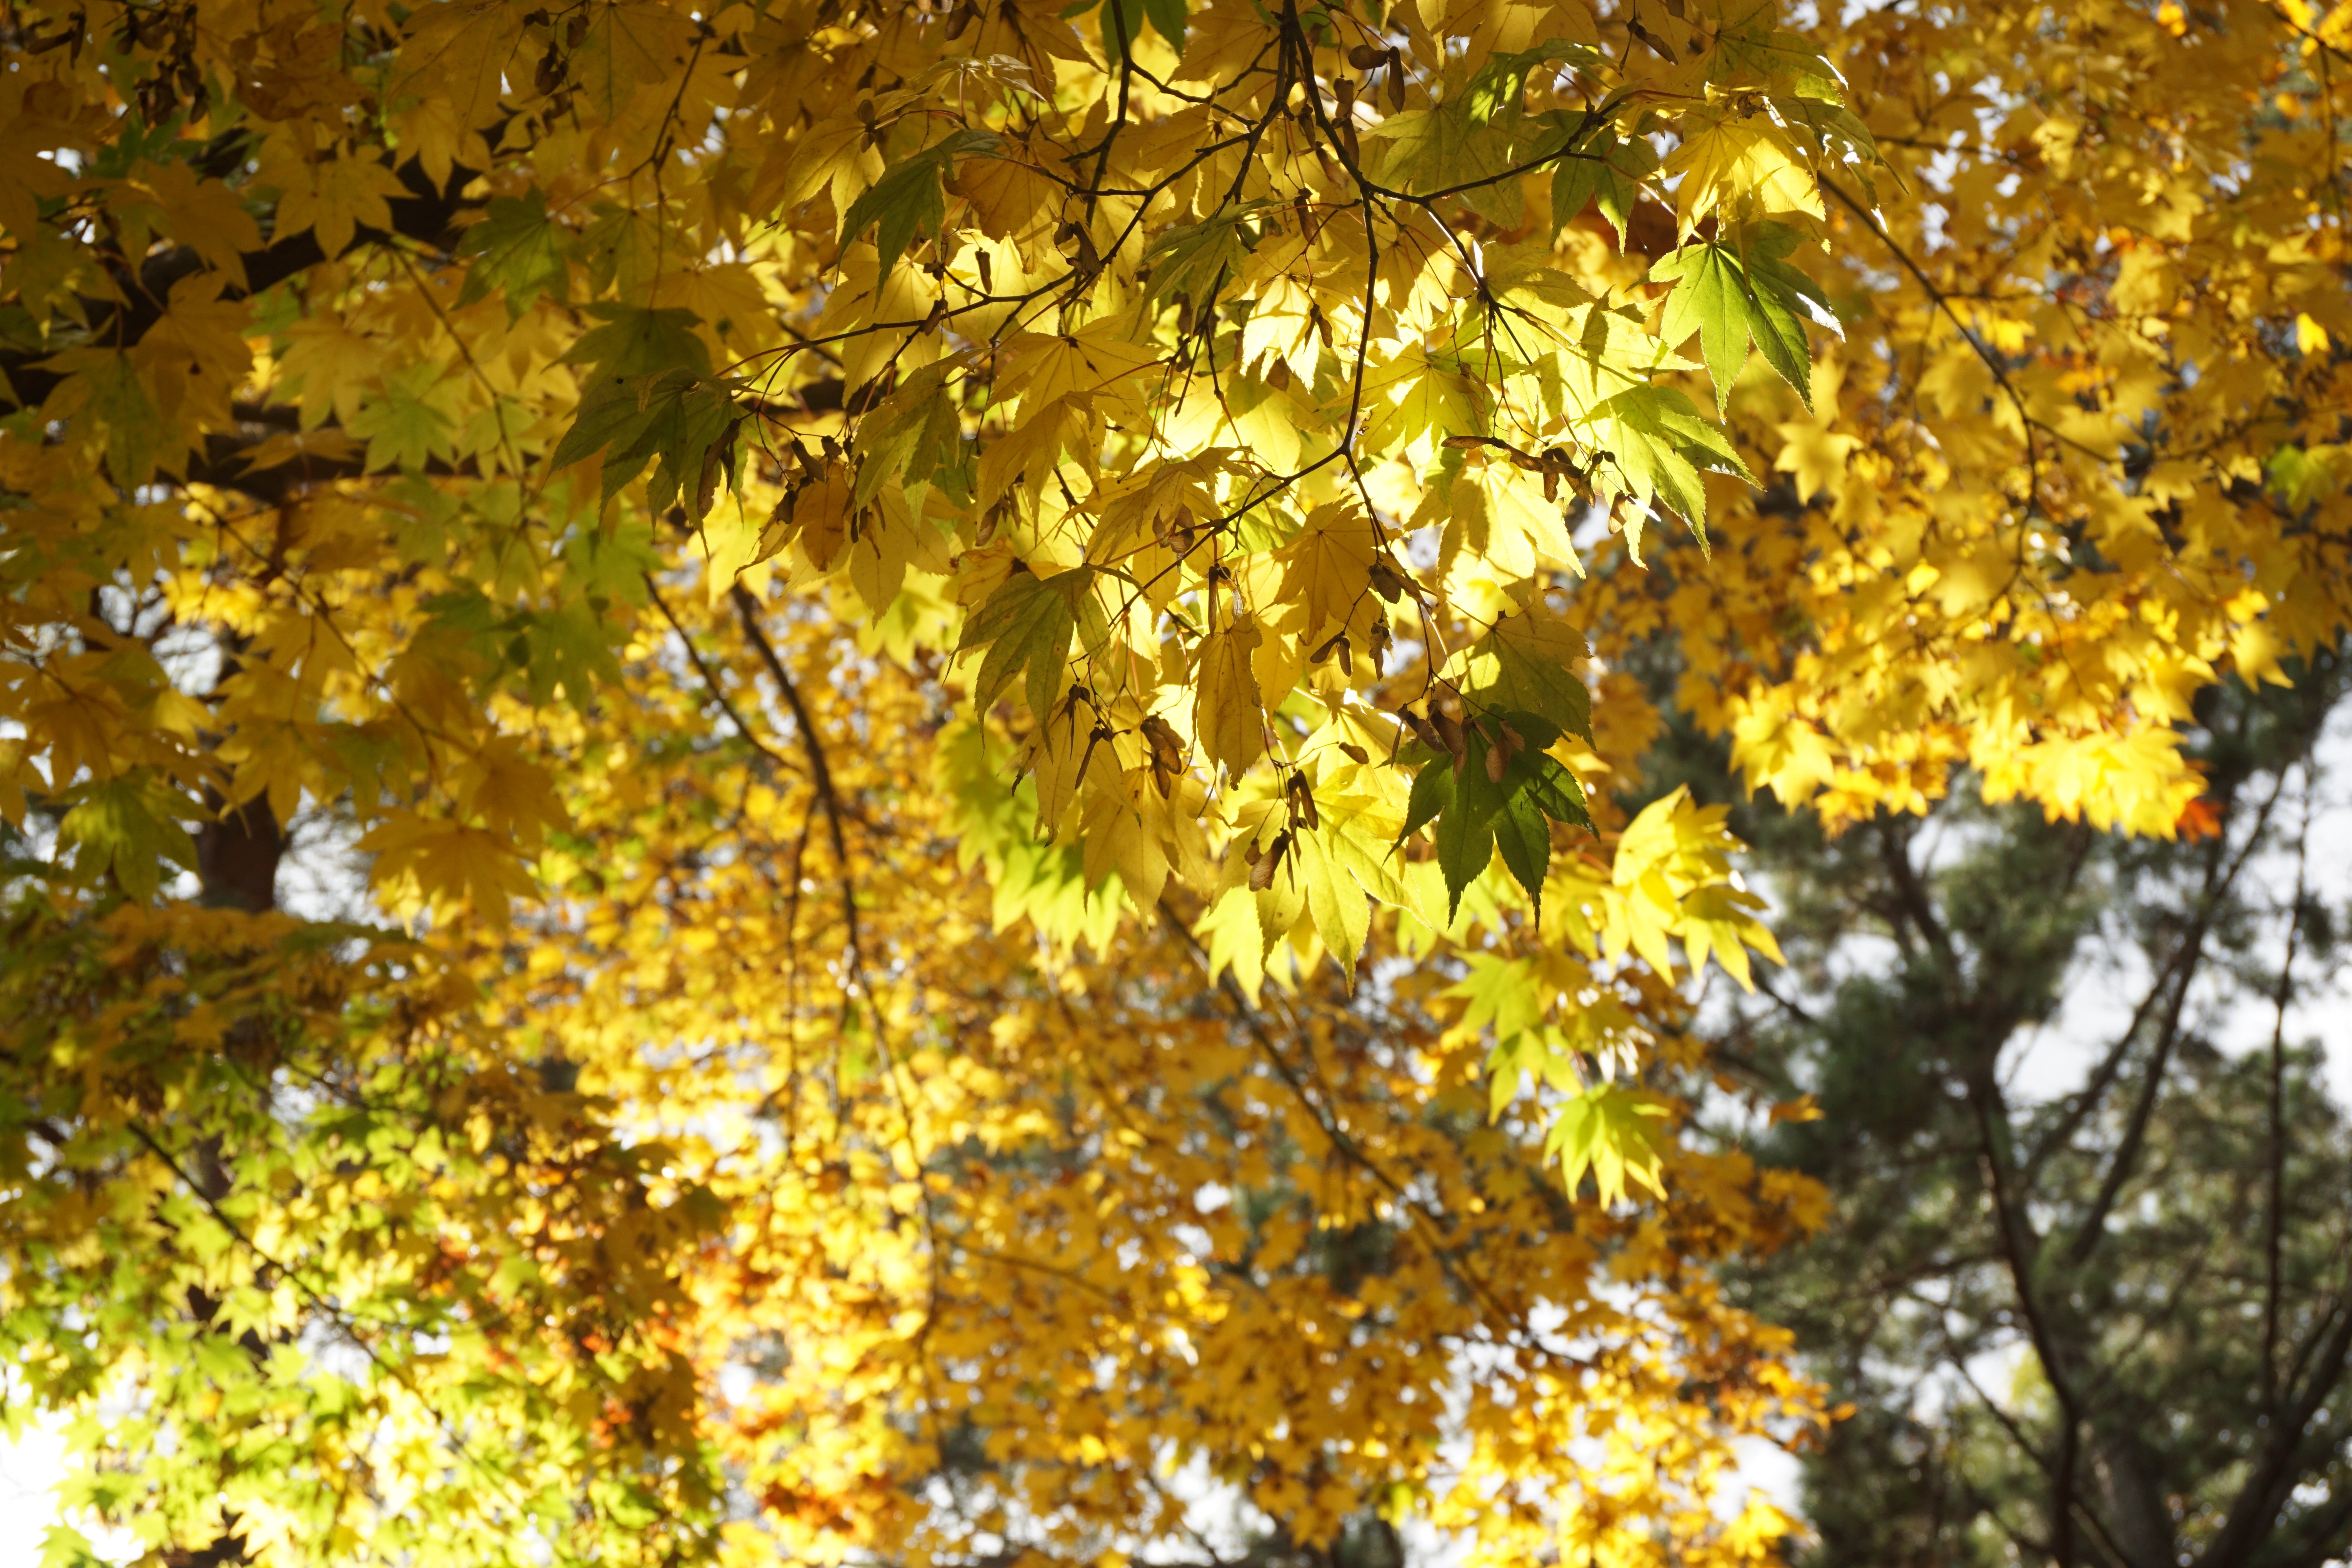
tree, nature, forest, branch, plant, wood, sunlight, leaf, flower, produce, autumn, yellow, season, maple tree, deciduous, autumn leaves, the leaves, flowering plant, maidenhair tree, woody plant, land plant